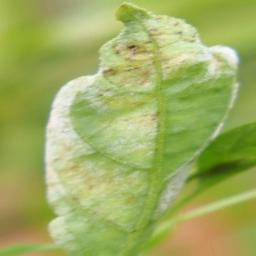
Label: powdery mildew